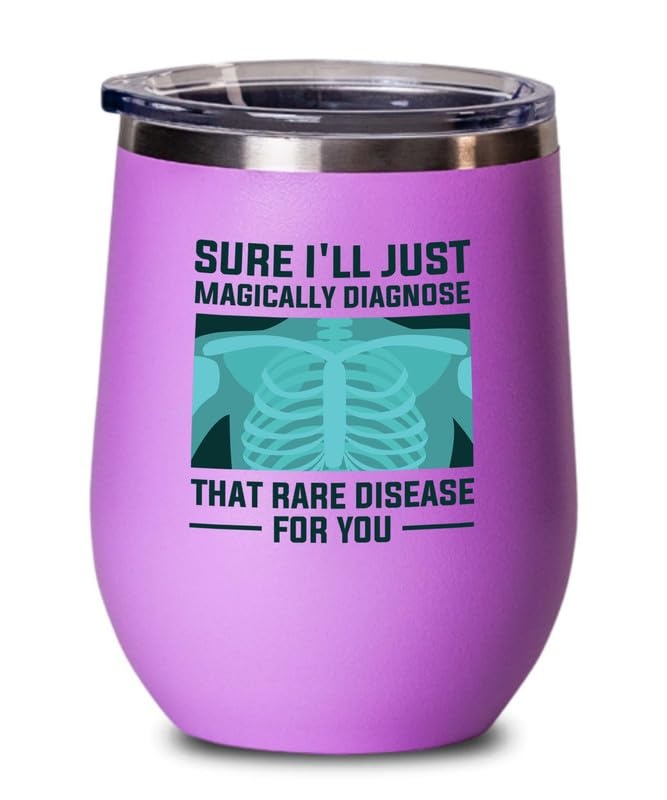
Radiologist Pink Edition Wine Tumbler 12oz - Sure I'll - Radiology Technician Humor Xray Sonographer Rad Tech Doctor MRI Technician
Celebrate the invaluable bond between coworkers with our gift for coworker. Perfectly curated as leaving work gifts for coworkers, gifts for best coworker, and coworker and friend gifts, this drinkware stands out with its elegant design and long-lasting print. Whether you're looking for farewell gifts for coworkers, retired gifts for women, or a thank you gift for men, this versatile drinkware fits every occasion.
Brand: Luxe Gifting
Category: Home & Garden > Kitchen & Dining > Tableware > Drinkware > Tumblers